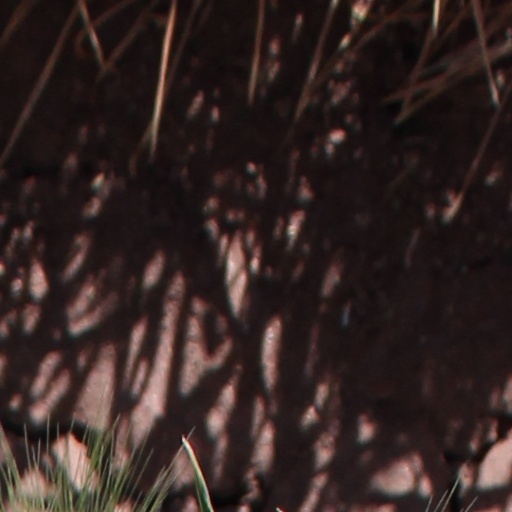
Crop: wheat